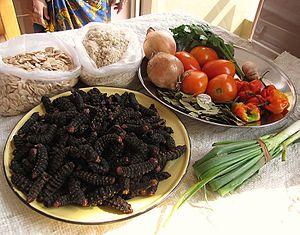
Imbrasia est un genre de lépidoptères de la famille des Saturniidae.
Imbrasia truncata est une espèce africaine de lépidoptères de la famille des Saturniidae.